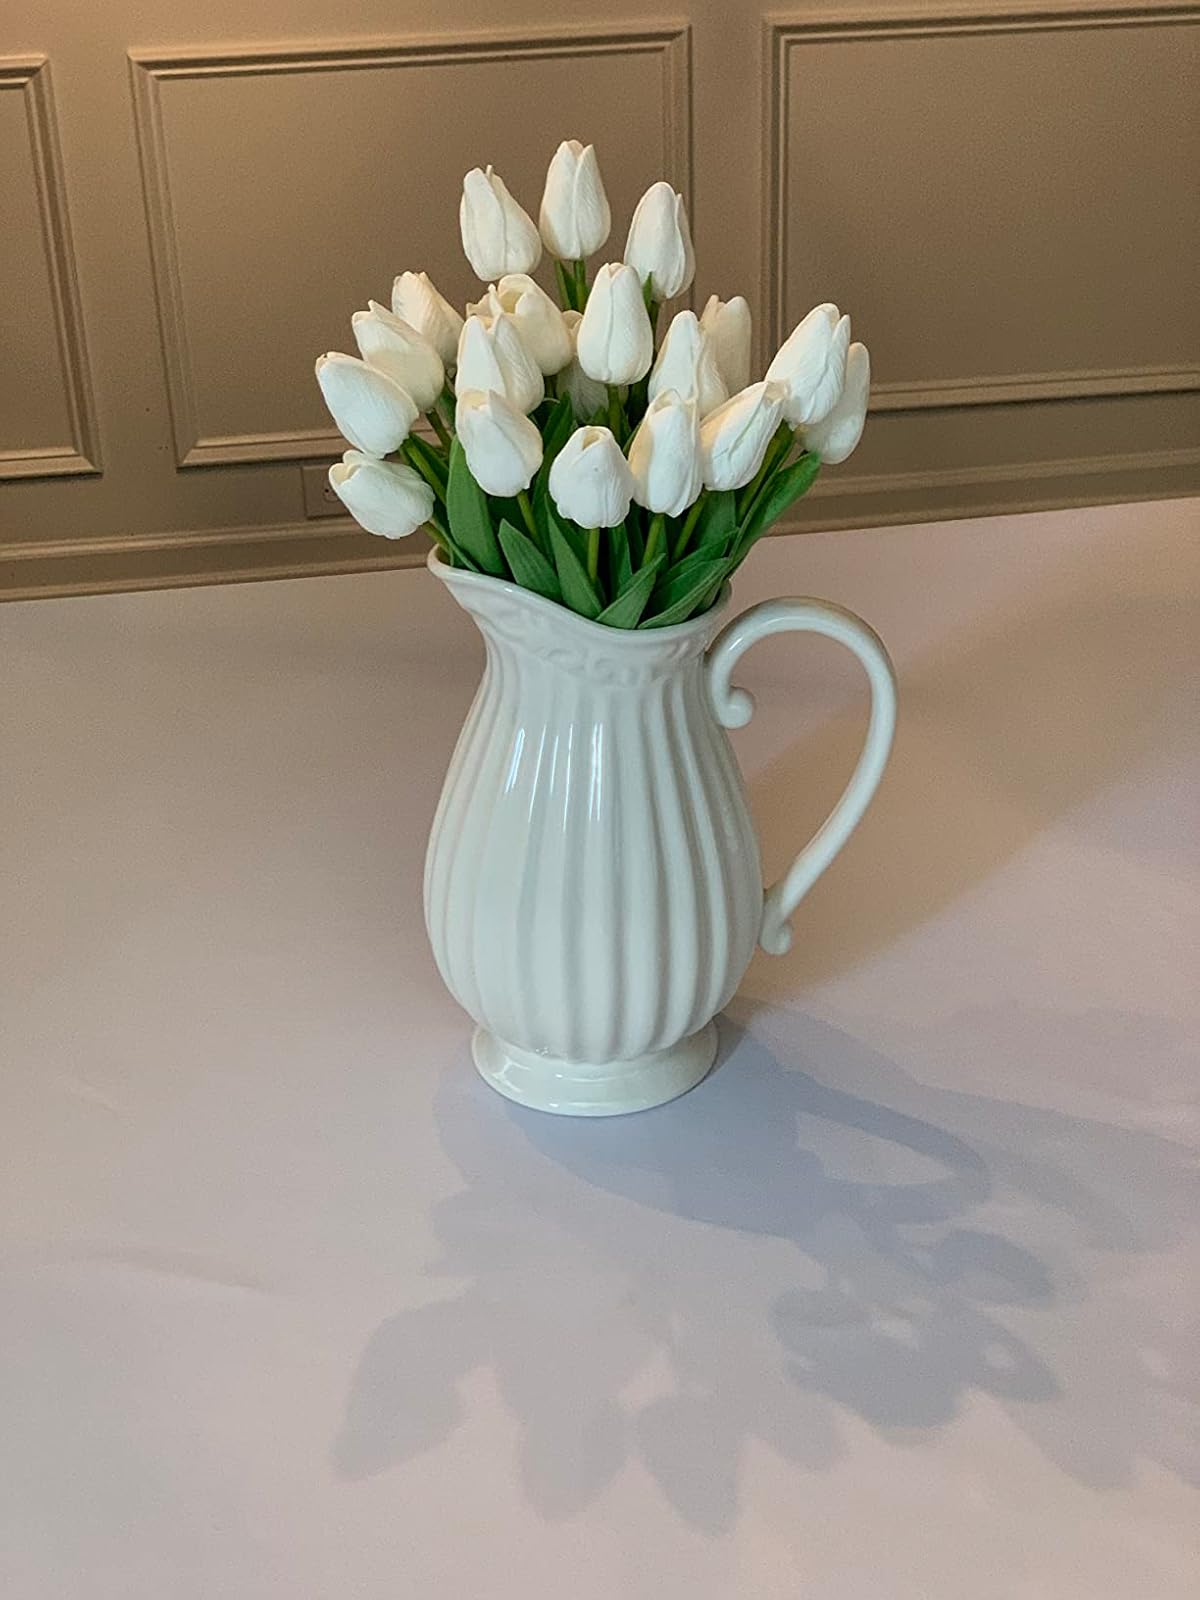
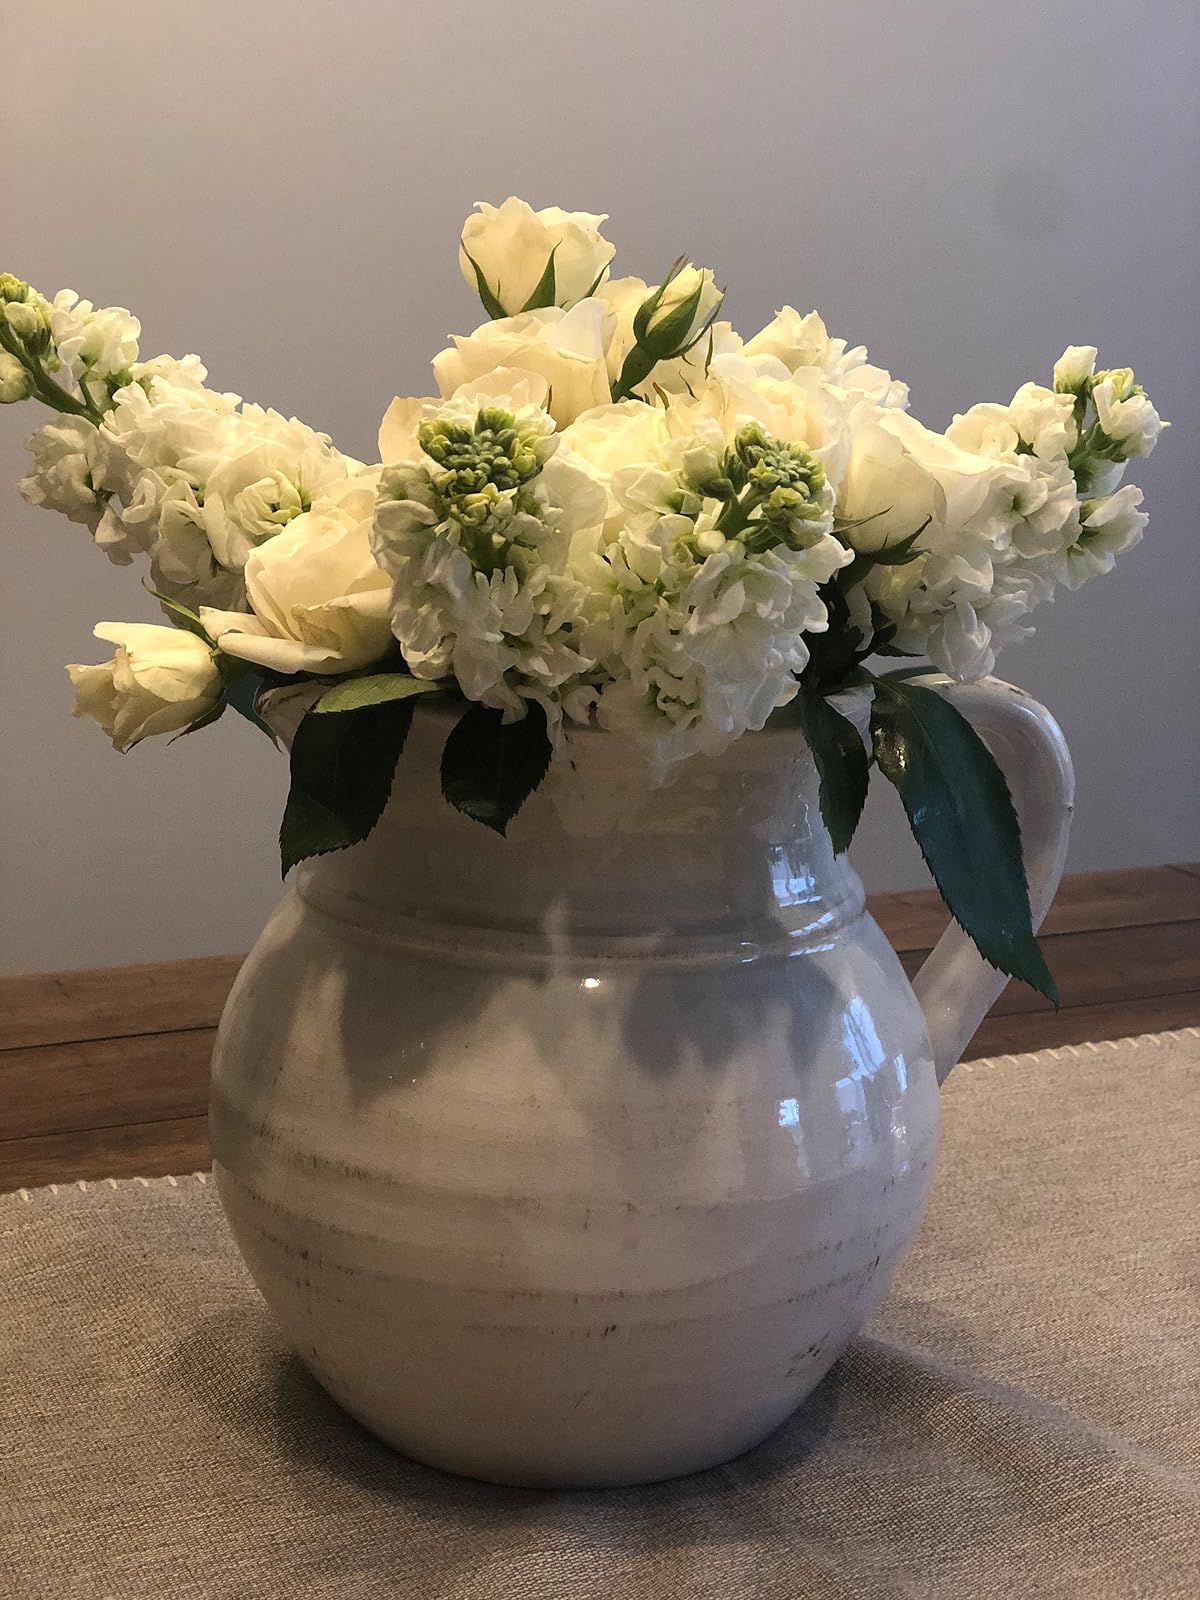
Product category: vase
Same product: no